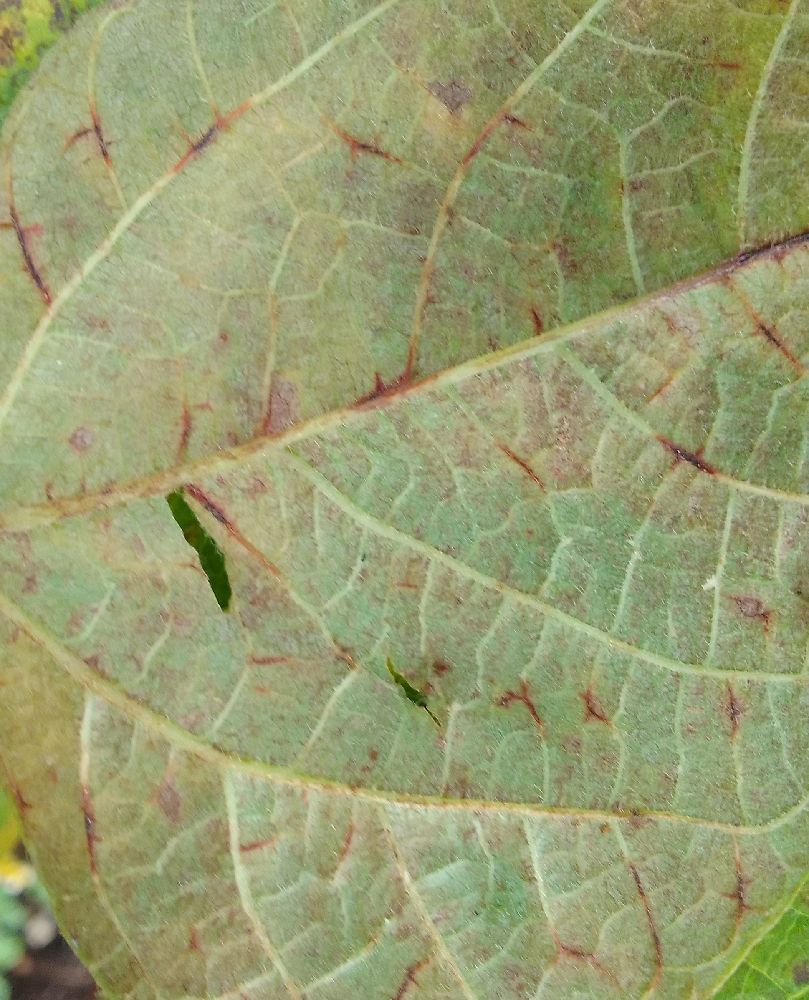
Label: anthracnose